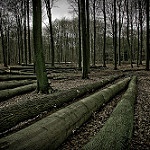
Label: forest